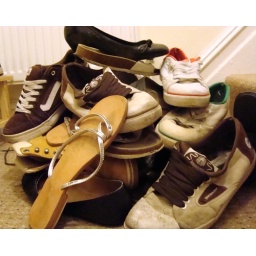
Some of the shoes in the house